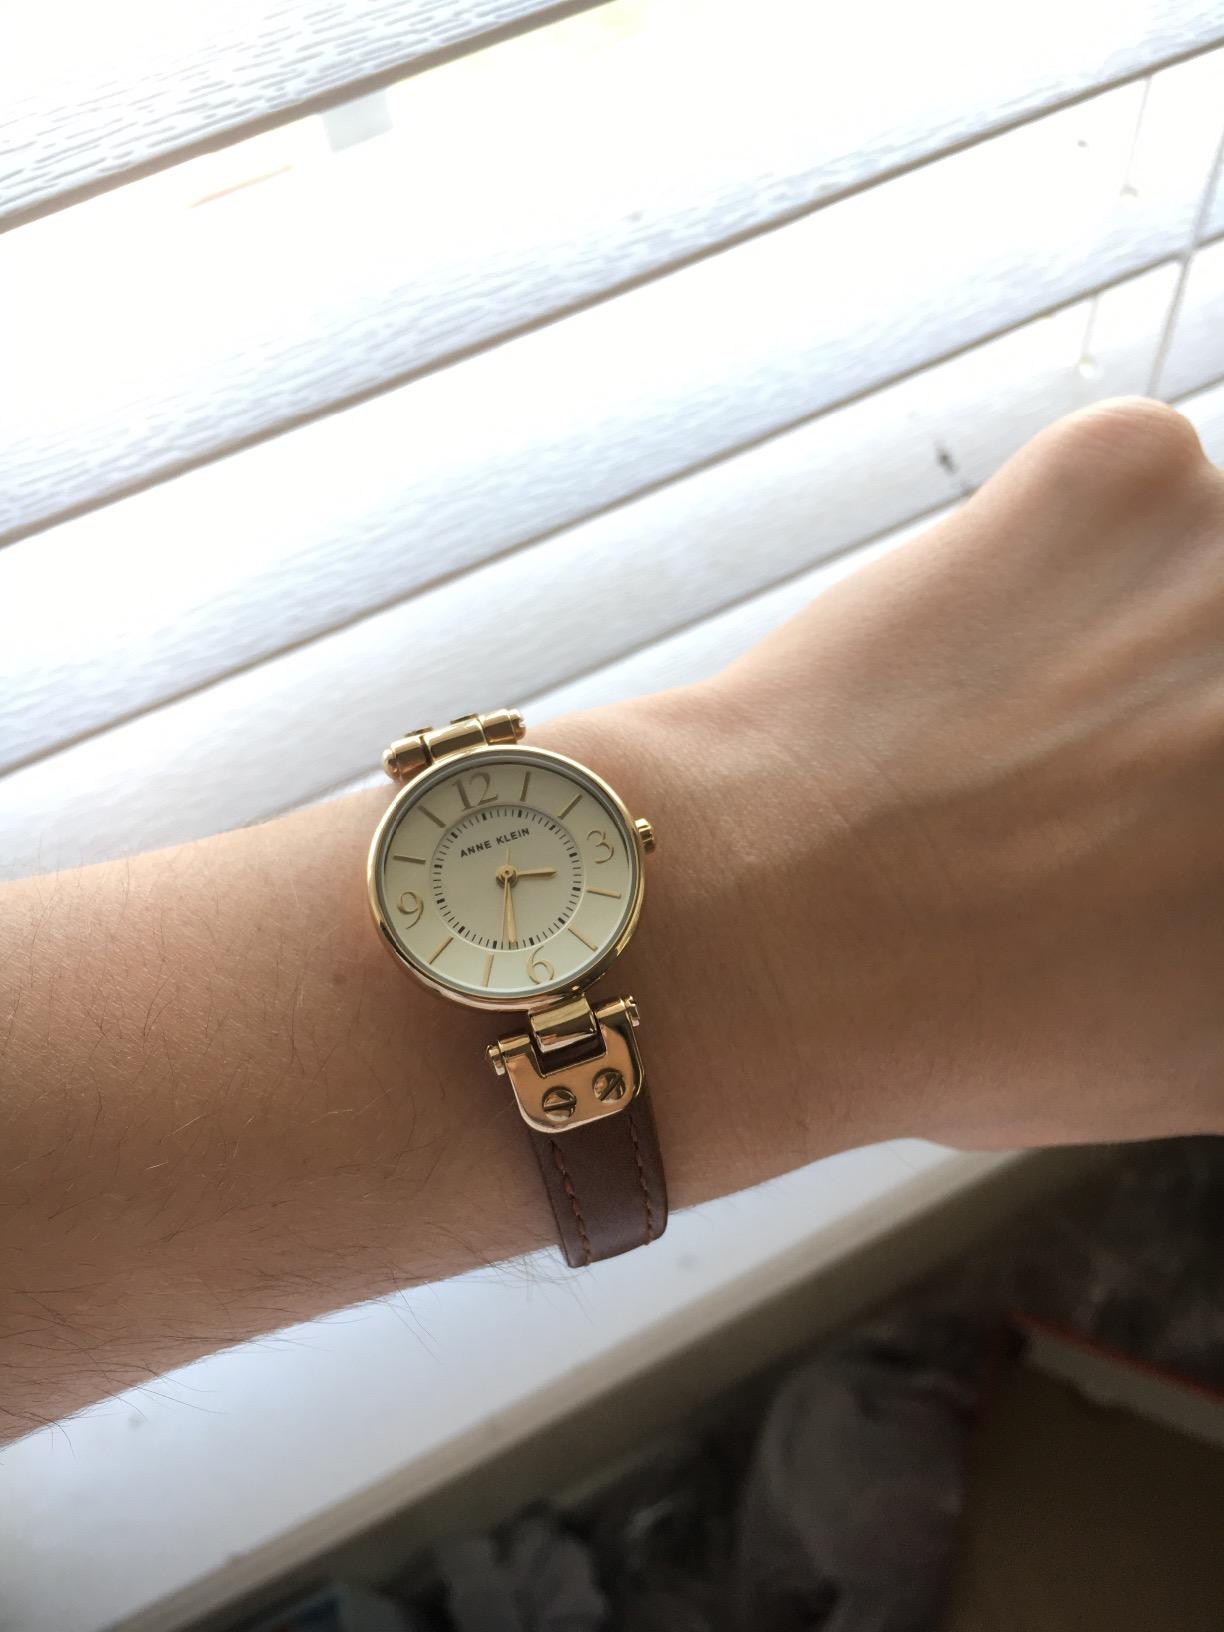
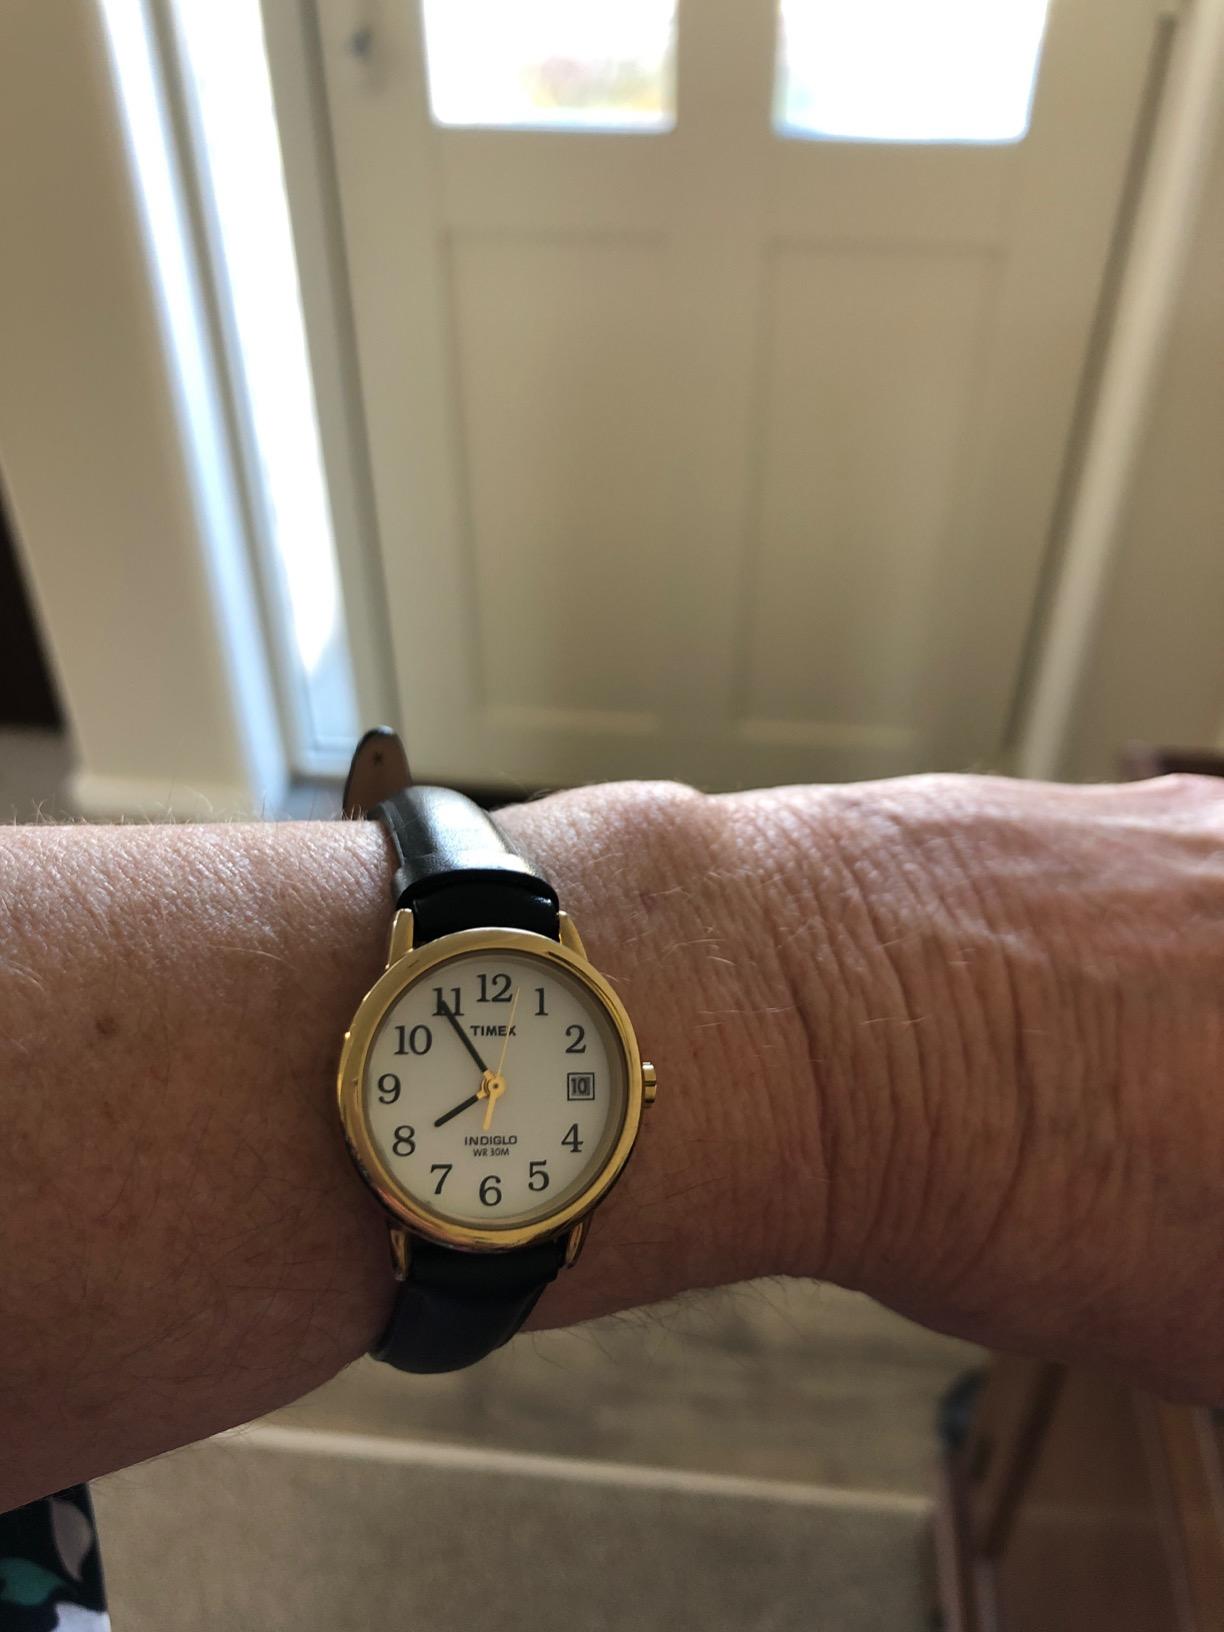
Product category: accessories_watch
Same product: no